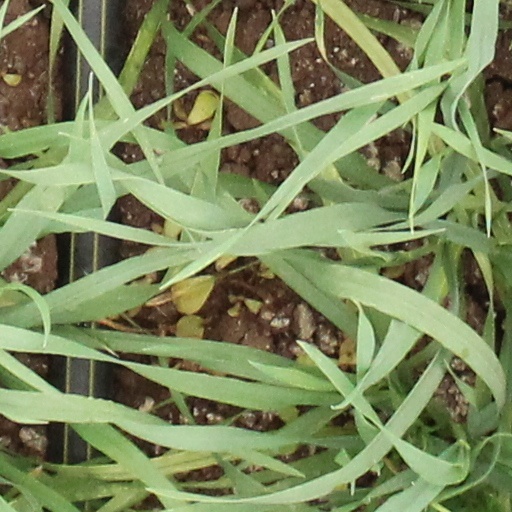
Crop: wheat